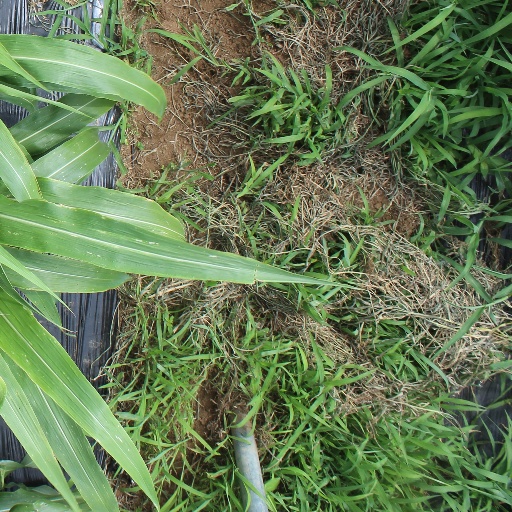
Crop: sorghum